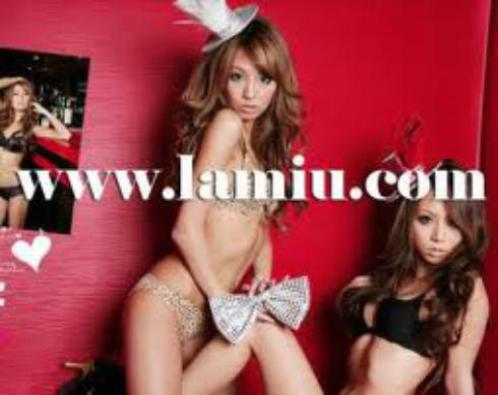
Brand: la miu
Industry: Clothes